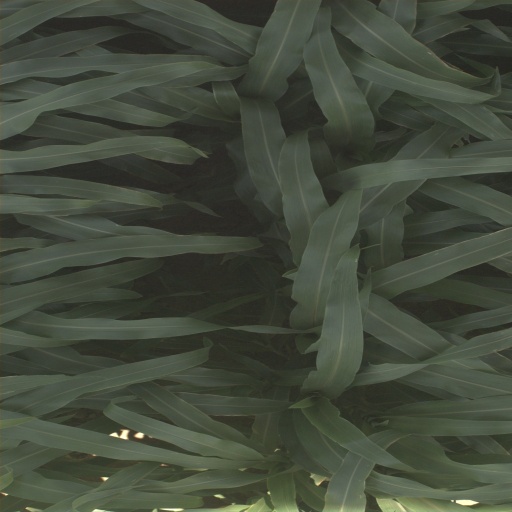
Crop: sorghum